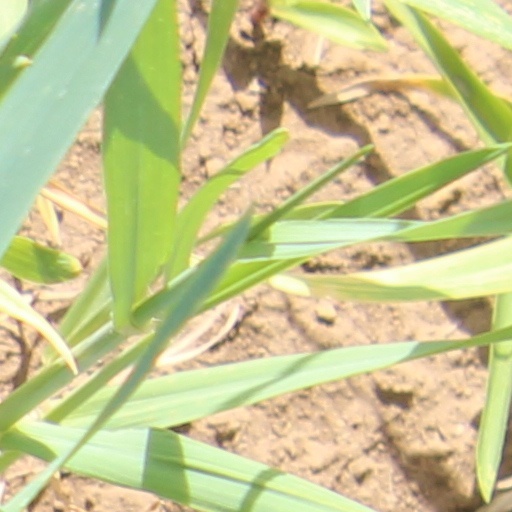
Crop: wheat